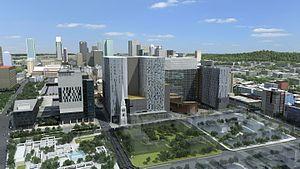
Maquette-Vue aérienne CHUM et CRCHUM
Montréal /ˈmɔ̃ˌʁeal/ est la plus importante ville du Québec et la deuxième ville la plus peuplée du Canada, après Toronto et avant Vancouver. Elle se situe principalement sur l’île fluviale de Montréal, sur le fleuve Saint-Laurent dans le Sud du Québec, dont elle est la métropole.